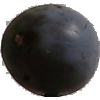
Label: Plum 3